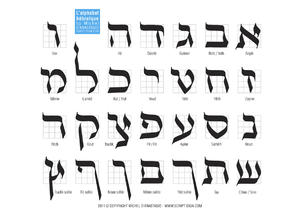
L'alphabet hébreu carréeעברית: האלפבית עברית
L’hébreu est une langue chamito-sémitique appartenant à la branche centre-nord de la famille des langues sémitiques du groupe canaanéen. Elle est étroitement apparentée au phénicien et aux langues araméennes ainsi qu'à l'arabe.
Les systèmes d'écriture de l'hébreu, qui dérivent de la calligraphie du phénicien, ont évolué au fil des temps, et se présentent aujourd'hui sous deux aspects, l'écriture carrée utilisée en imprimerie, et l'écriture dite cursive utilisée par les soferim dans les documents manuscrits. L'écriture de l'hébreu par des moyens informatiques a permis l'évolution de ces deux types fondamentaux vers une grande diversité de polices de caractères hébreux.